1958 Rose Bowl

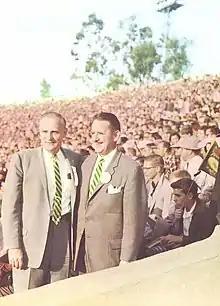
University of Oregon President O. Meredith Wilson and Governor Robert D. Holmes attend the game

Ohio State took the opening possession 79 yards, capped by a one-yard run by quarterback Frank Kremblas, to take a 7–0 lead. Oregon tied the game in the second quarter with a 5-yard run from Jim Shanley after an 80-yard, 10-play drive.